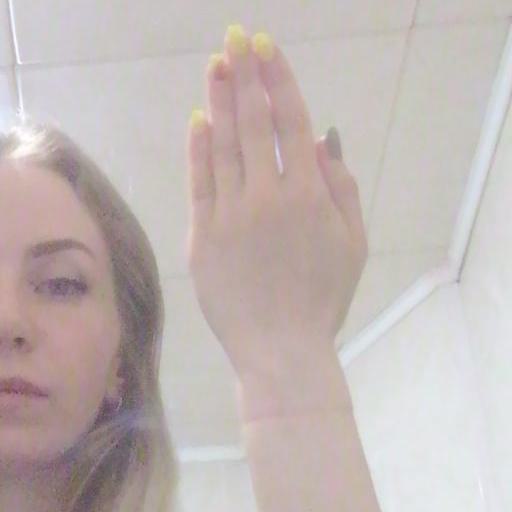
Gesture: stop_inverted